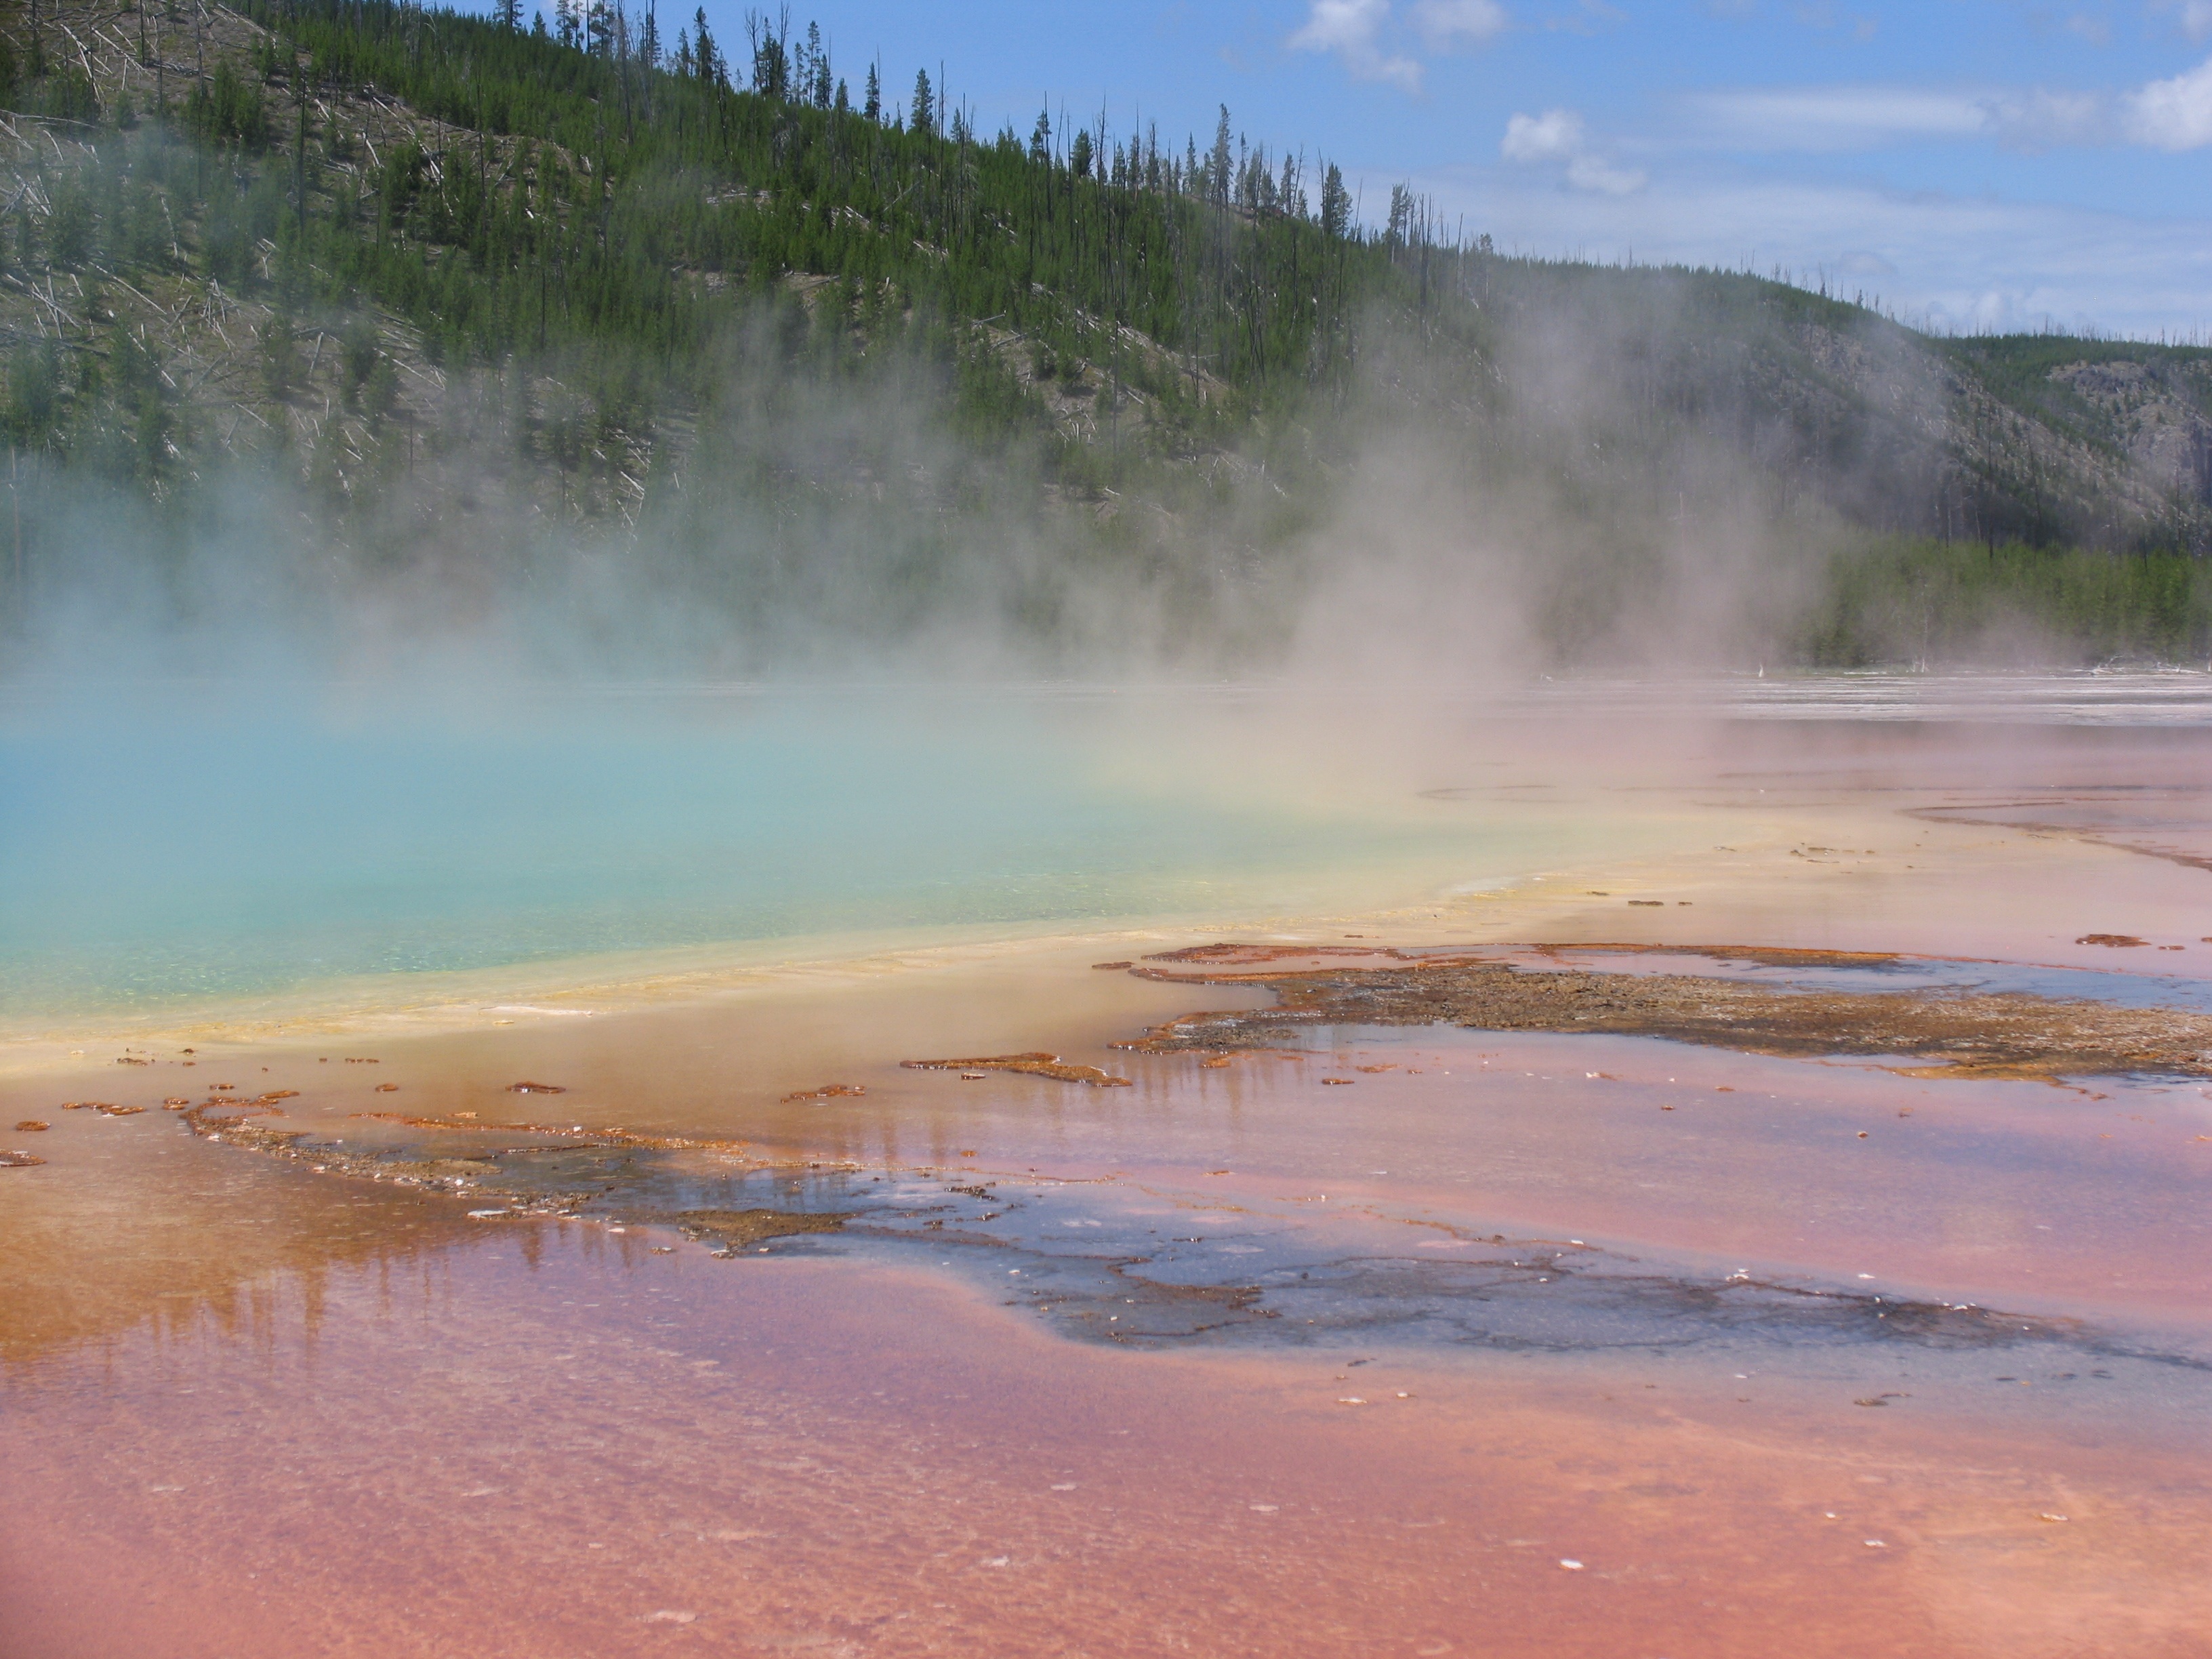
landscape, water, morning, wave, river, spring, body of water, yellowstone, grand, geyser, prismatic, landform, geographical feature, atmospheric phenomenon